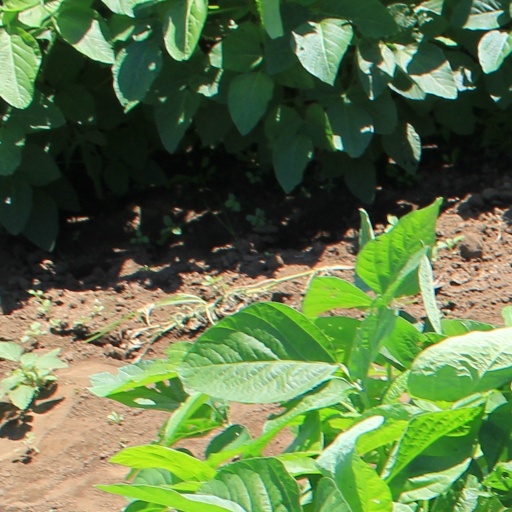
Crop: soybean